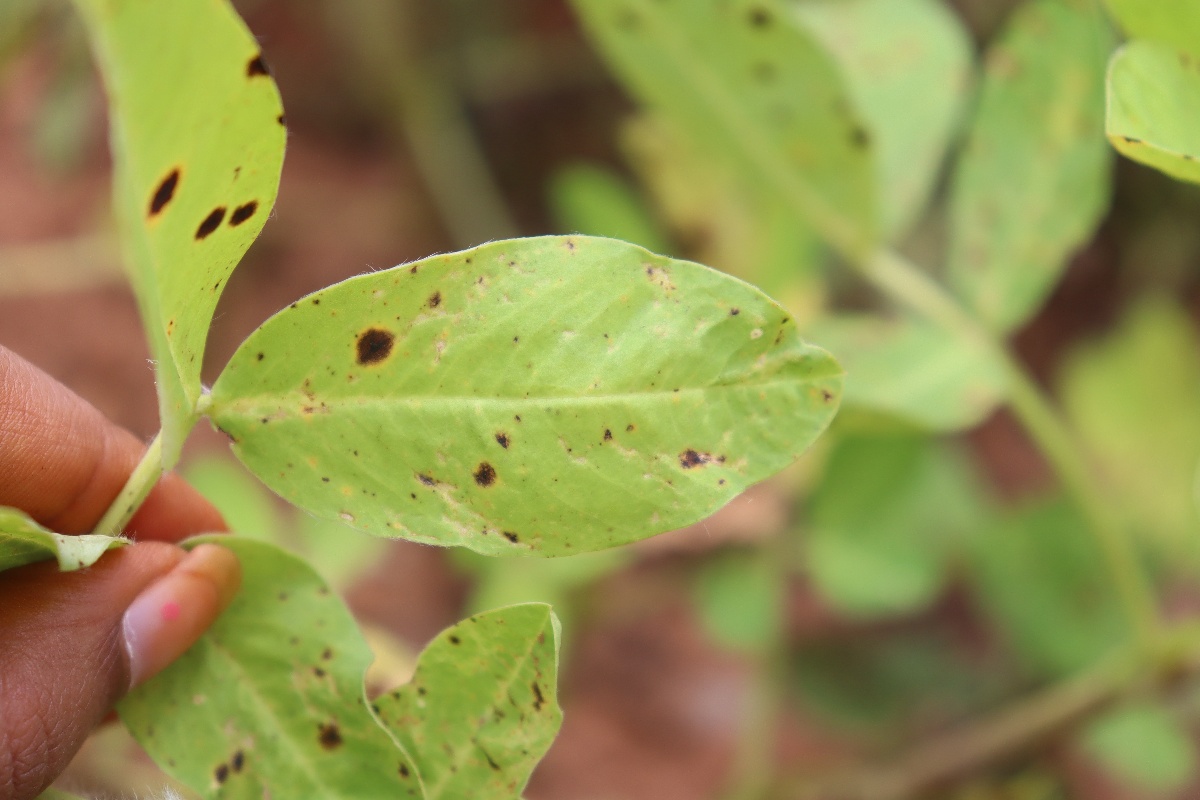
Label: late leaf spot